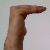
The image shows a hand gesture representing a space in Indian Sign Language.